PlanetSide 2

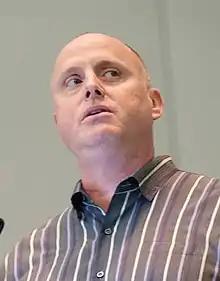
Sony Online Entertainment president John Smedley was heavily involved in development.

The first indications of a potential "PlanetSide" sequel appeared in September 2009, when Sony Online Entertainment (SOE) e-mailed "PlanetSide" subscribers with a survey asking for suggestions regarding the next installment of the series. On October 11, SOE president John Smedley posted on his LiveJournal account, revealing that the sequel's working title was "PlanetSide Next". In December 2010, Smedley announced that SOE would be launching a first-person shooter in March 2011, hinting that the release would be "PlanetSide Next"; this was soon confirmed by Paul Williams of SOE.